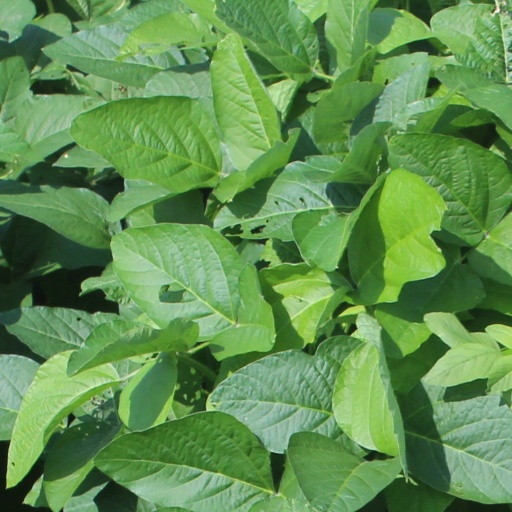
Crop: soybean